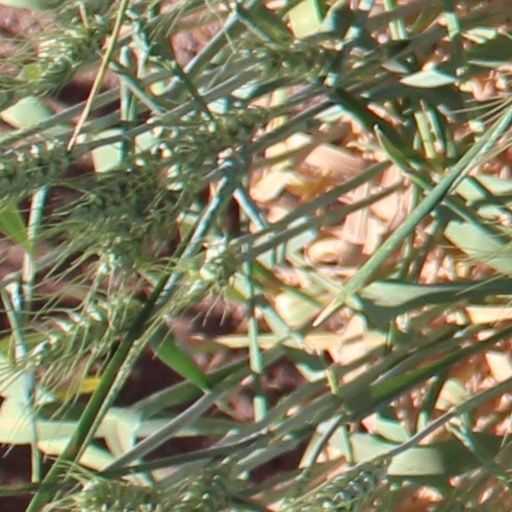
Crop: wheat